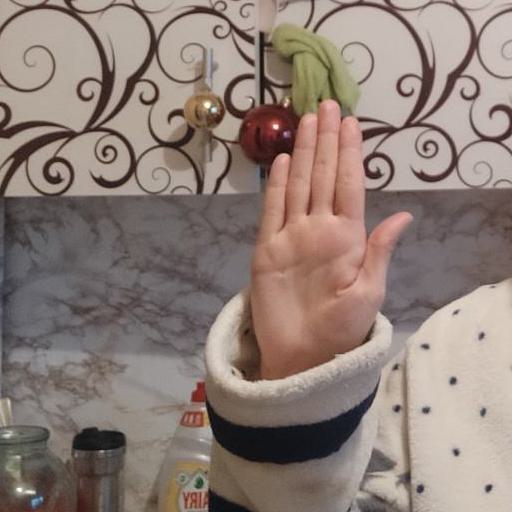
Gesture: stop